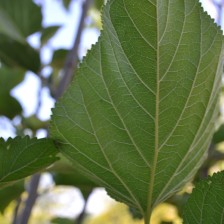
Variety: ChiangMaiBuriram60